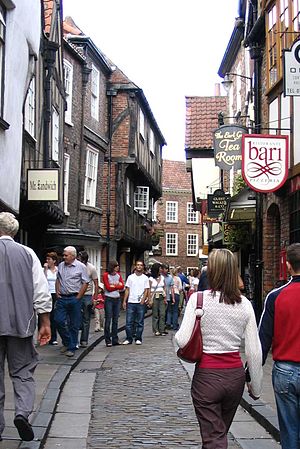
The Shambles
The Shambles er i dag en populær turistattraktion.
The Shambles er en gammel gade i York, England, med bindingsværksbygninger, hvoraf nogle stammer fra 1300-tallet. Den var engang kendt under navnet The Great Flesh Shambles, hvilket sandsynligvis er afledt af det angelsaksiske Fleshammels, der er ordet for de hylder, som slagterne fremviser deres kød på. I 1872 lå der 25 slagtere på gaden, men i dag er ingen bevaret.